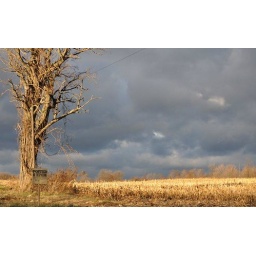
stormy sky over winter field